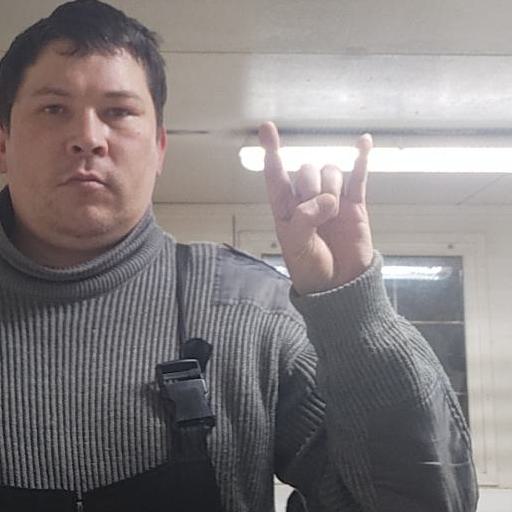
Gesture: rock